Jean-Pierre St-Louis

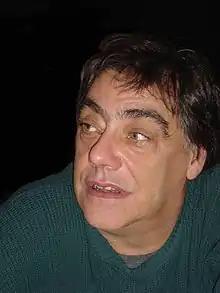
Jean-Pierre St-Louis in 2005

St-Louis began his feature film career in 1987 alongside Robert Morin and Lorraine Dufour as a cinematographer for "Tristesse modèle réduit". He collaborated in numerous other films throughout his career. Between 1977 and 1991, he directed several short-length and medium-length films thanks to grants from the Canada Council, such as "Fait divers : elle remplace son mari par une T.V." (1982), "Carapace: autoportrait d’un chanteur inconnu" (1984), and "Zapping : une histoire de salon" (1991).